Milo (drink)

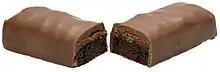
A Milo energy food bar c.2011, split

Apart from Australia, Milo is popular in many countries and regions, including New Zealand, Malaysia, Singapore, Brunei, Pakistan, Philippines, Vietnam, India, Indonesia, Hong Kong, Sri Lanka, Maldives, Thailand, Japan, Jamaica, Guyana, Chile, Colombia, and countries in Southern Africa, Central Africa, East Africa, West Africa. In Australia and most other countries, the packaging is a green can and depicts people playing various sports.